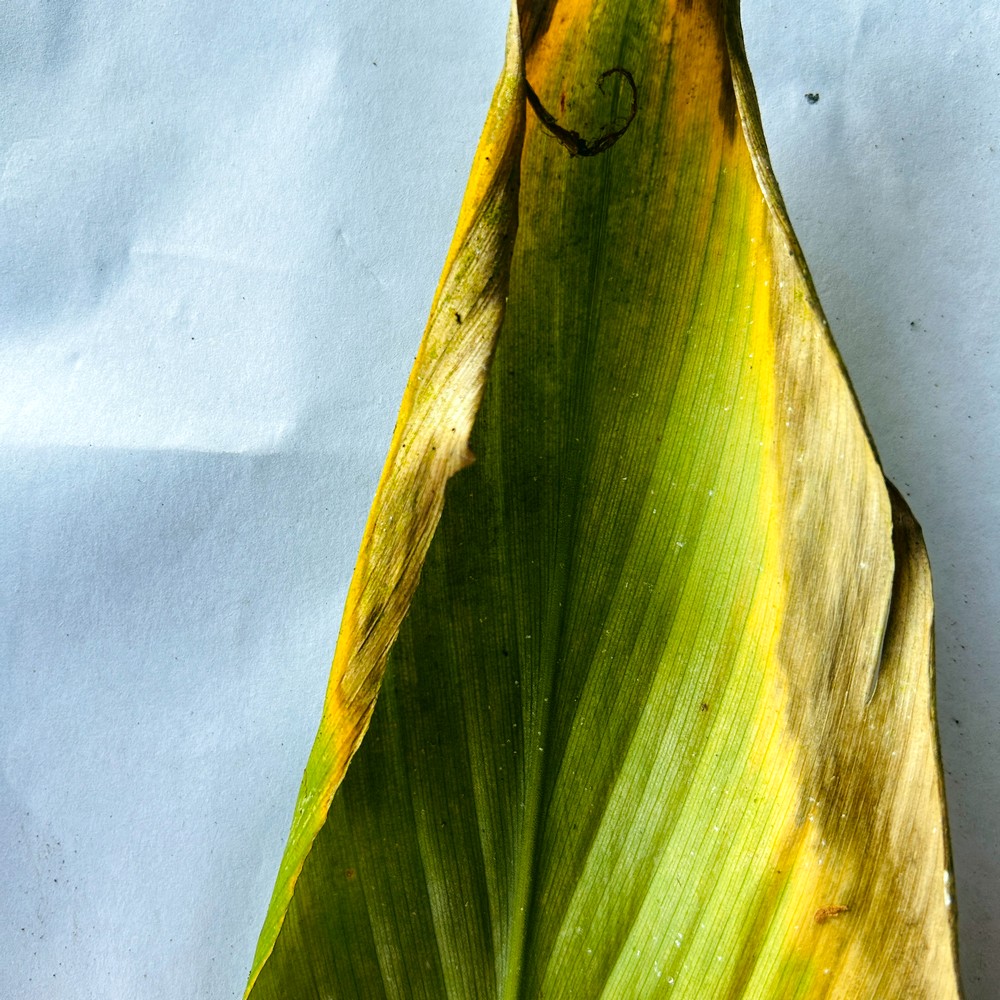
Label: Leaf Blotch